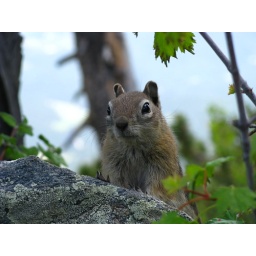
Golden-mantled ground squirrel peering over a rock to see what we brought for lunch to Bergen Peak (near Evergreen, CO)